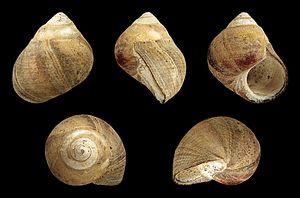
Littorina littorea, espèce plus connue sous le nom de Bigorneau, est un mollusque gastéropode marin à coquille spiralée du genre Littorina.